List of flag bearers for New Zealand at the Olympics

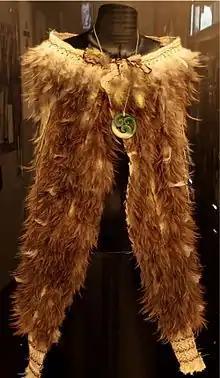
Te Mahutonga Cloak on display at the New Zealand Olympic Museum

Flag bearers carry the New Zealand flag and, since 2004, wear Te Māhutonga cloak at the opening ceremony of the Olympic Games.